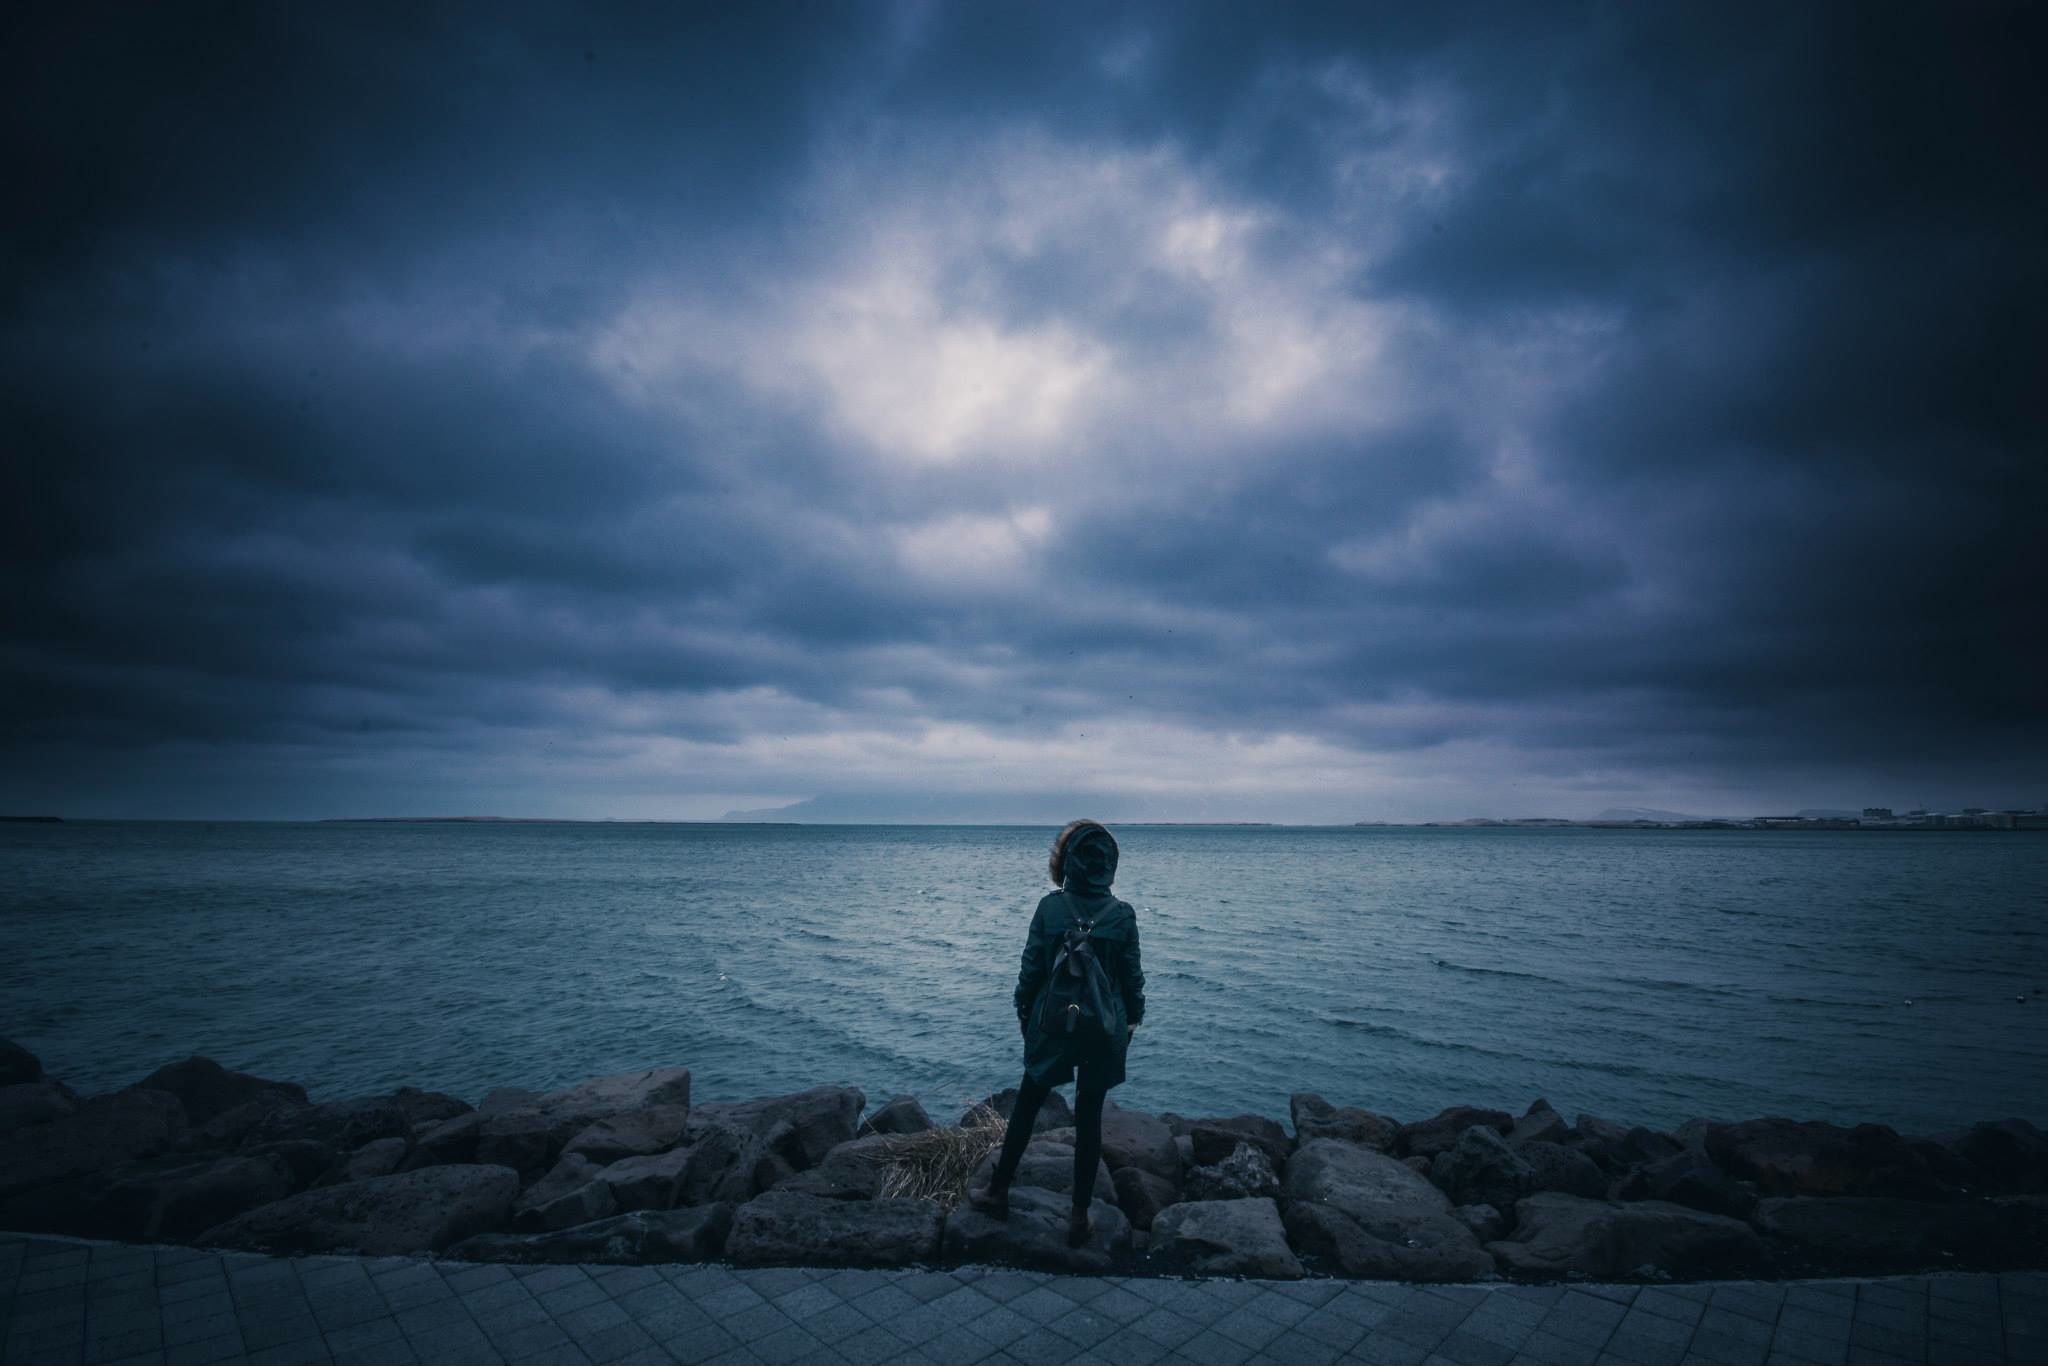
beach, sea, coast, ocean, horizon, cloud, sky, sunrise, sunset, sunlight, morning, shore, wave, dawn, dusk, evening, reflection, weather, storm, bay, darkness, body of water, windy, meteorological phenomenon, wind wave